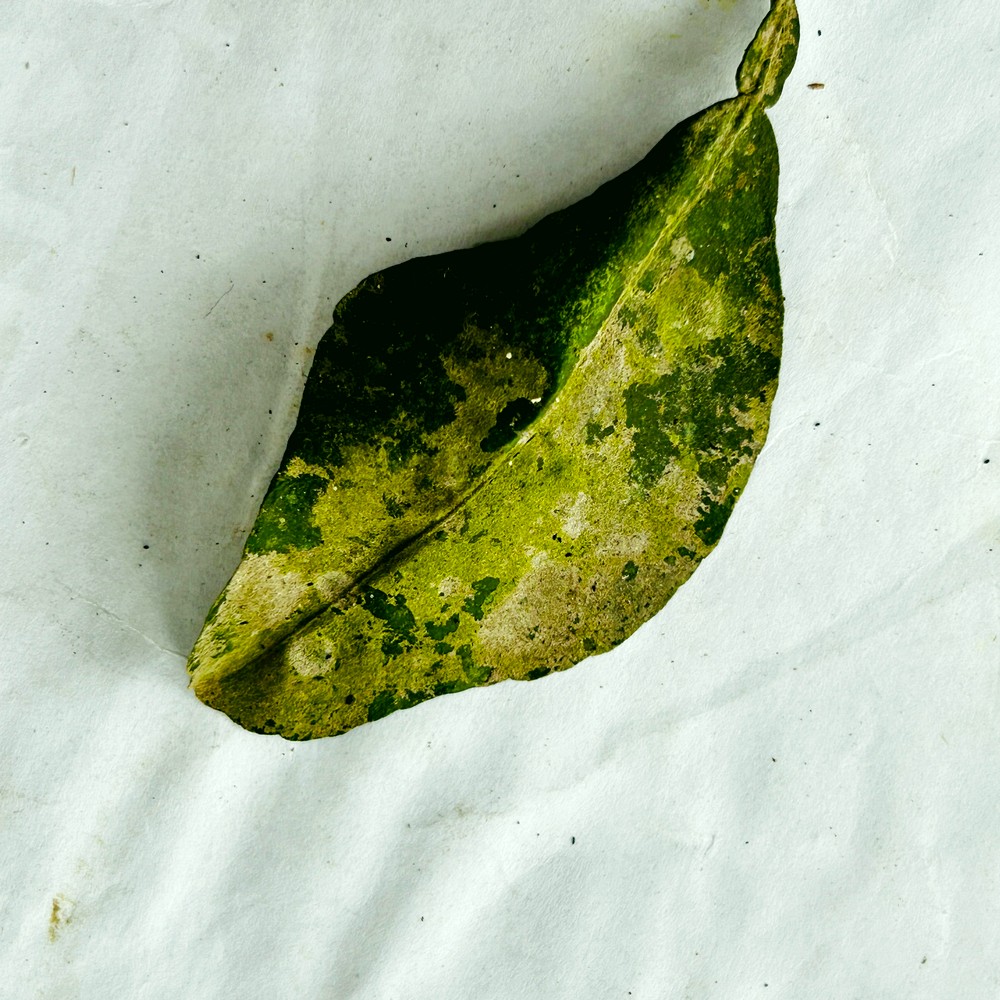
Label: Sooty Mould